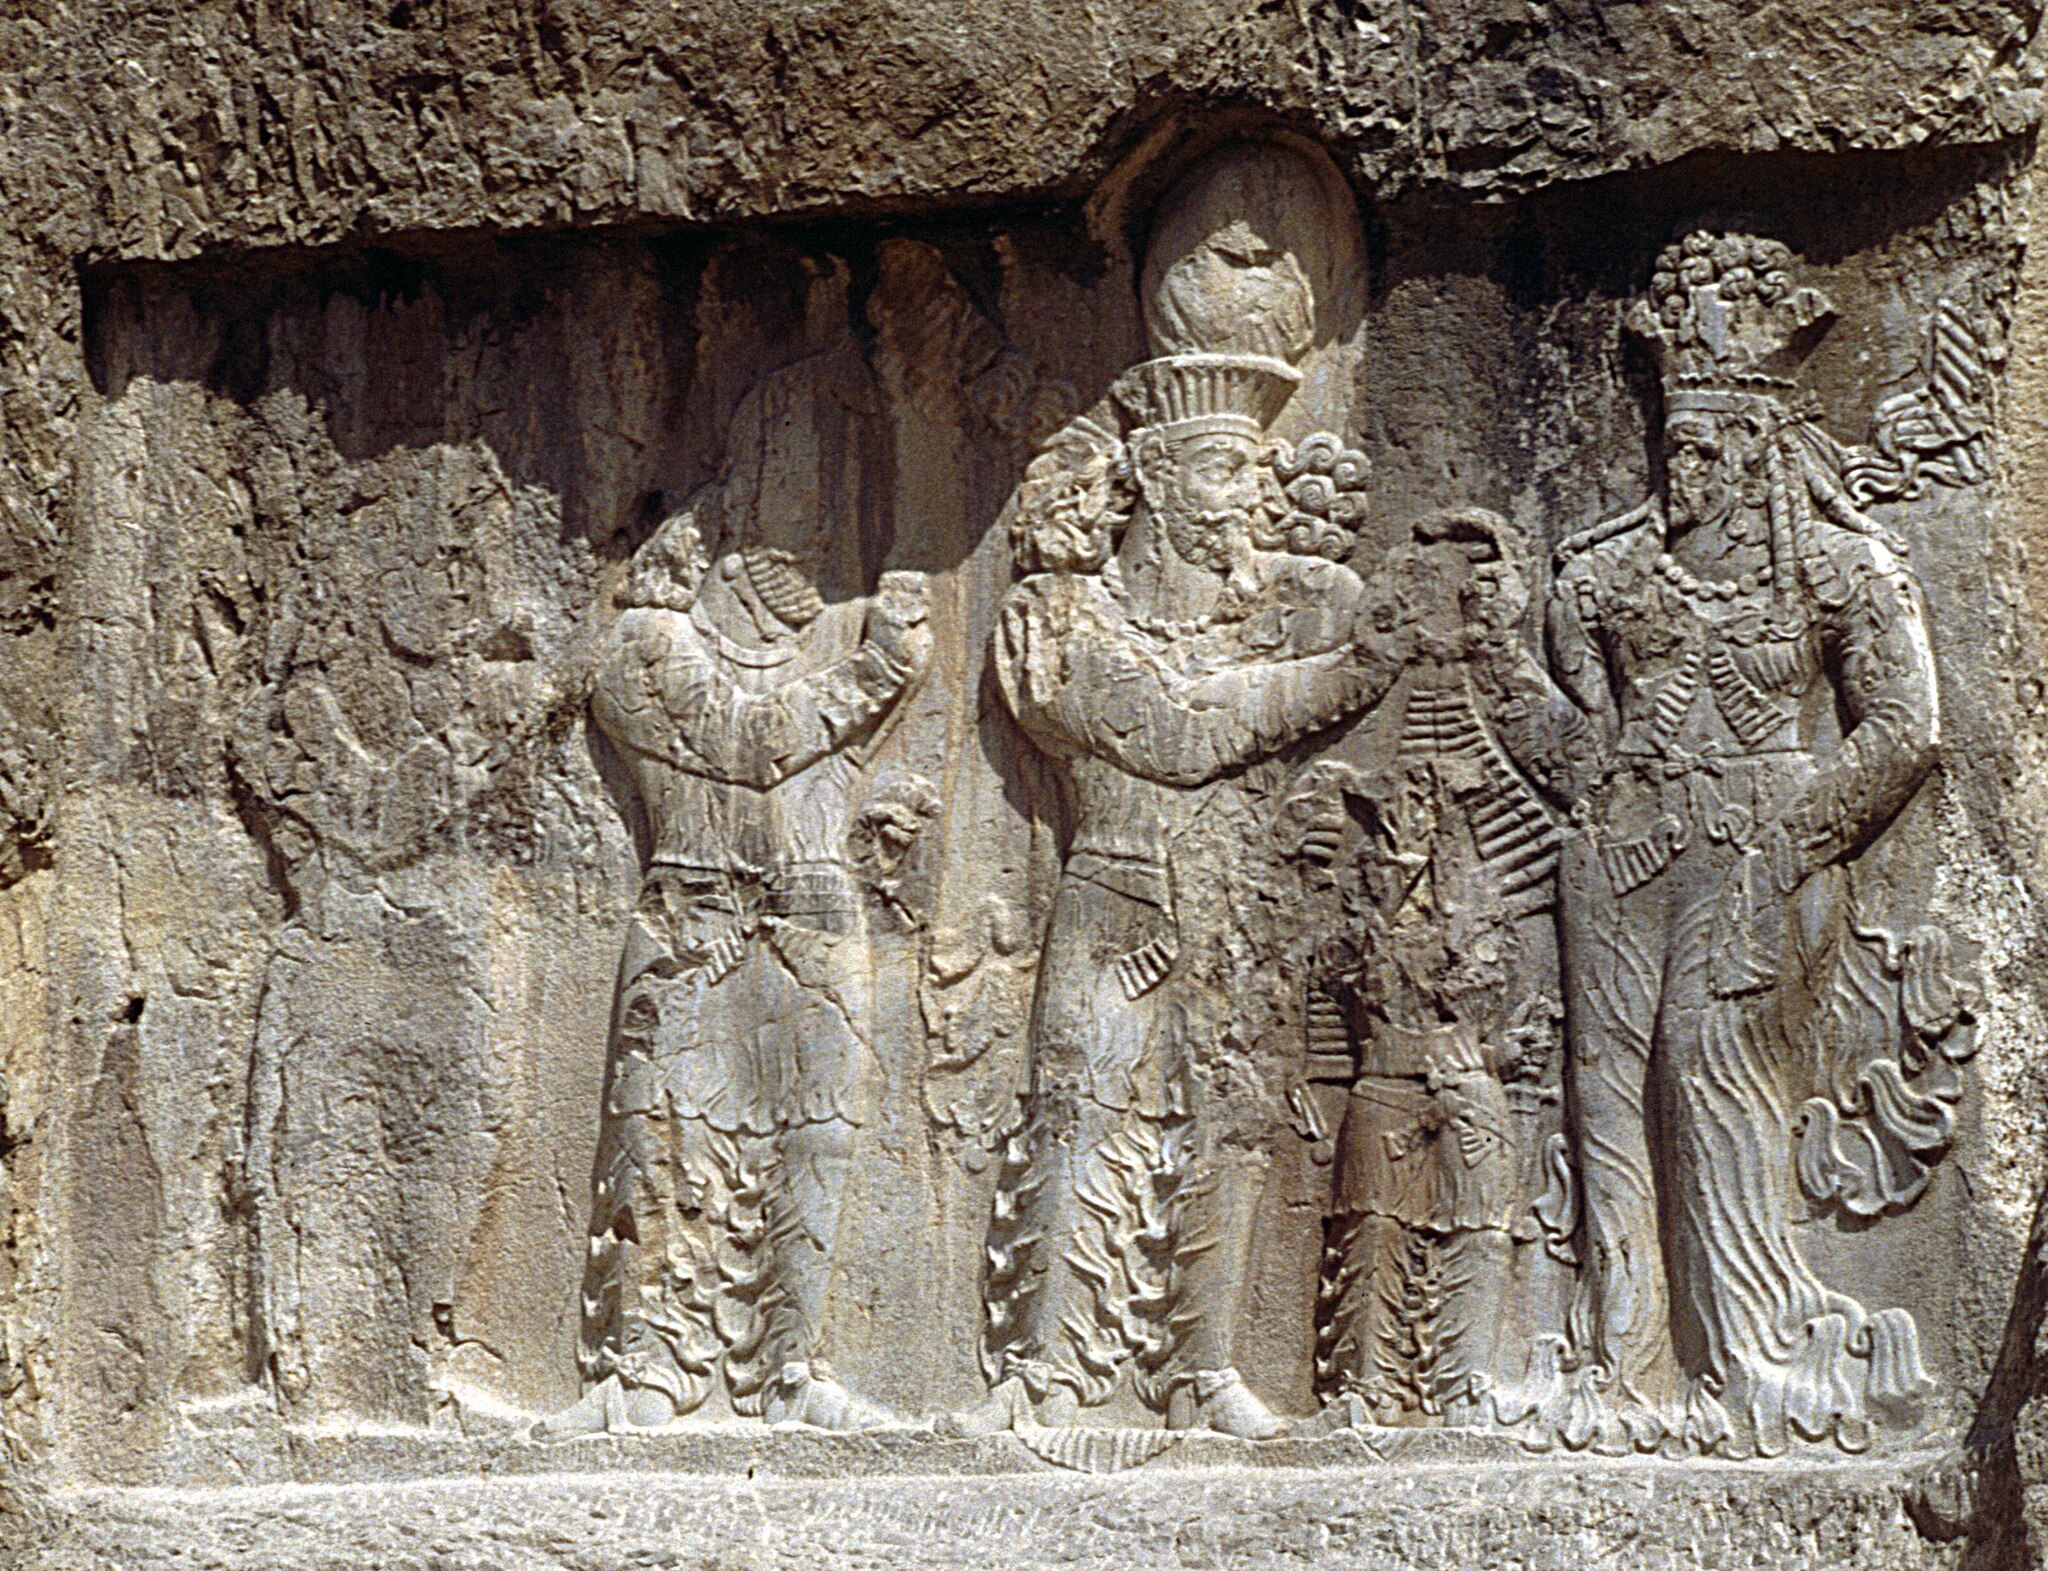
Title: IranNIRInvestiturNarseh
Description: Naqsh-e Rustam: Investitur von Narseh
Date: 1991-09
Categories: Relief of Narseh and Anahita, Self-published work, Files by Ziegler175, September 1991 in Iran